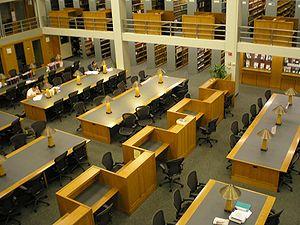
L'université Fordham est une université américaine catholique privée située à New York. Si elle est considérée comme un établissement indépendant, elle conserve toutefois de forts liens avec son héritage jésuite. Elle fait partie des 28 établissements membres de l'association des colleges et universités jésuites. Dans The Fiske Guide to Colleges 1998, on pouvait ainsi lire que « Pour la plupart des étudiants, l'influence catholique est positive » et que « cet héritage catholique est l'un des principaux atouts de cette université ». Elle constitue l'un des trois principaux établissements d'enseignement supérieur de la ville de New York après sa rivale new-yorkaise privée Columbia, et l'université de New York, qui est également une université privée.